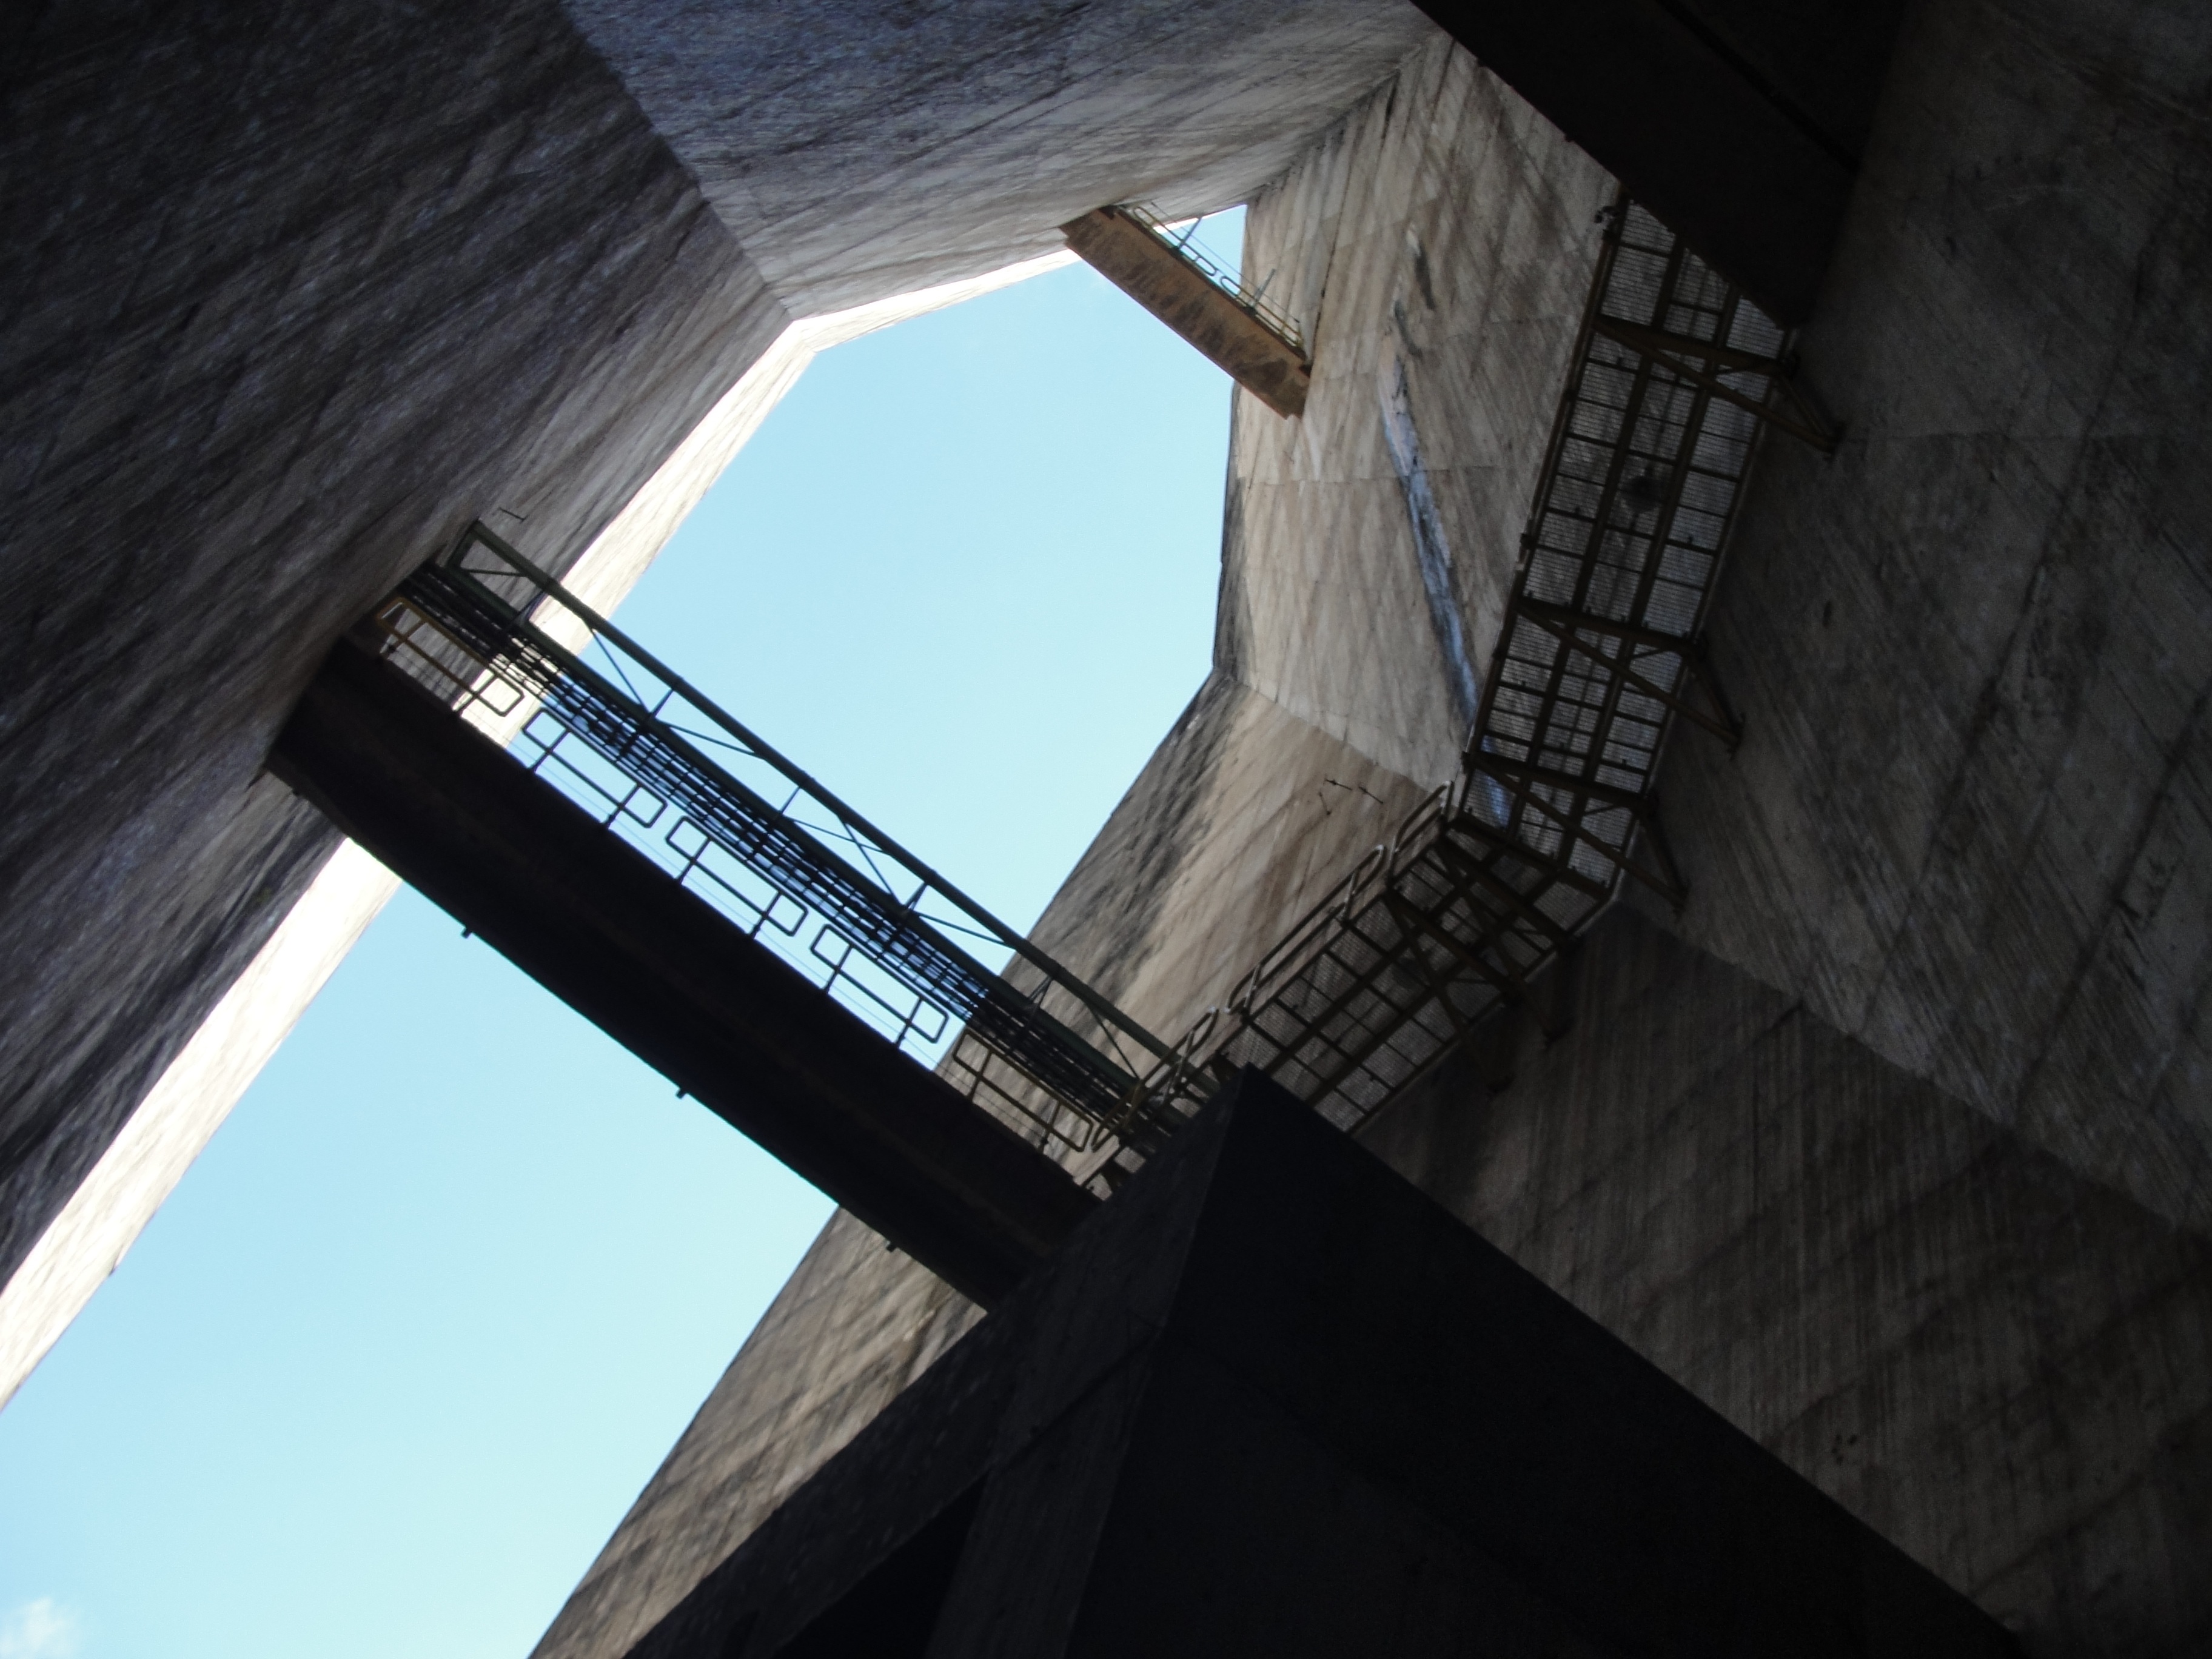
water, light, architecture, sky, wood, house, sunlight, window, construction, reflection, color, shadow, darkness, blue, black, tourism, concrete, power plant, engineering, buildings, symmetry, foz, iguacu, parana, brazil, paraguay, hydroelectric, itaipu, mouth of the igua u